Datsun 160Z

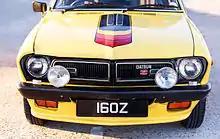
160Z Sports Coupe, South Africa. DX/GL grill with Z badge.

The 160Z colour scheme was based on the Datsun 280Z Zap car and came out in canary yellow with red, orange and yellow inlayed black decals, colour matched high back seats and Mexican stripe-cloth stitched in the centre panels. The 160Z also had front and rear spoilers; however, the front spoiler differed from the 140Z. Earlier models included a black rubber rear spoiler, whilst others had a colour matched yellow fibreglass rear spoiler – there is speculation as to whether Datsun-Nissan South Africa could no longer procure rubber spoilers or whether they felt the fibreglass spoiler was lighter and more durable than the rubber one.